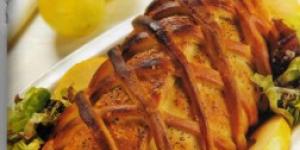
lomo con mostaza al hojandre